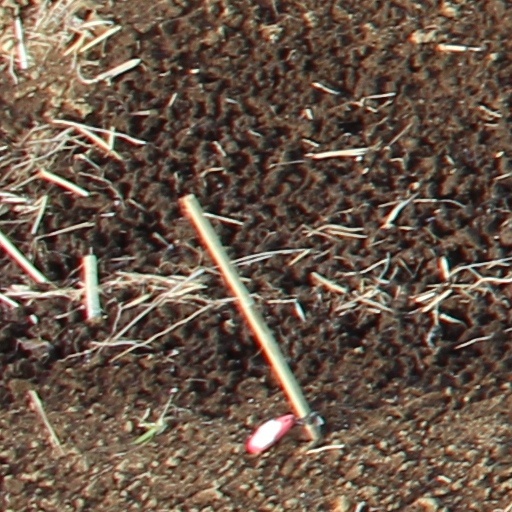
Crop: wheat